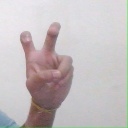
अक्षर: ई